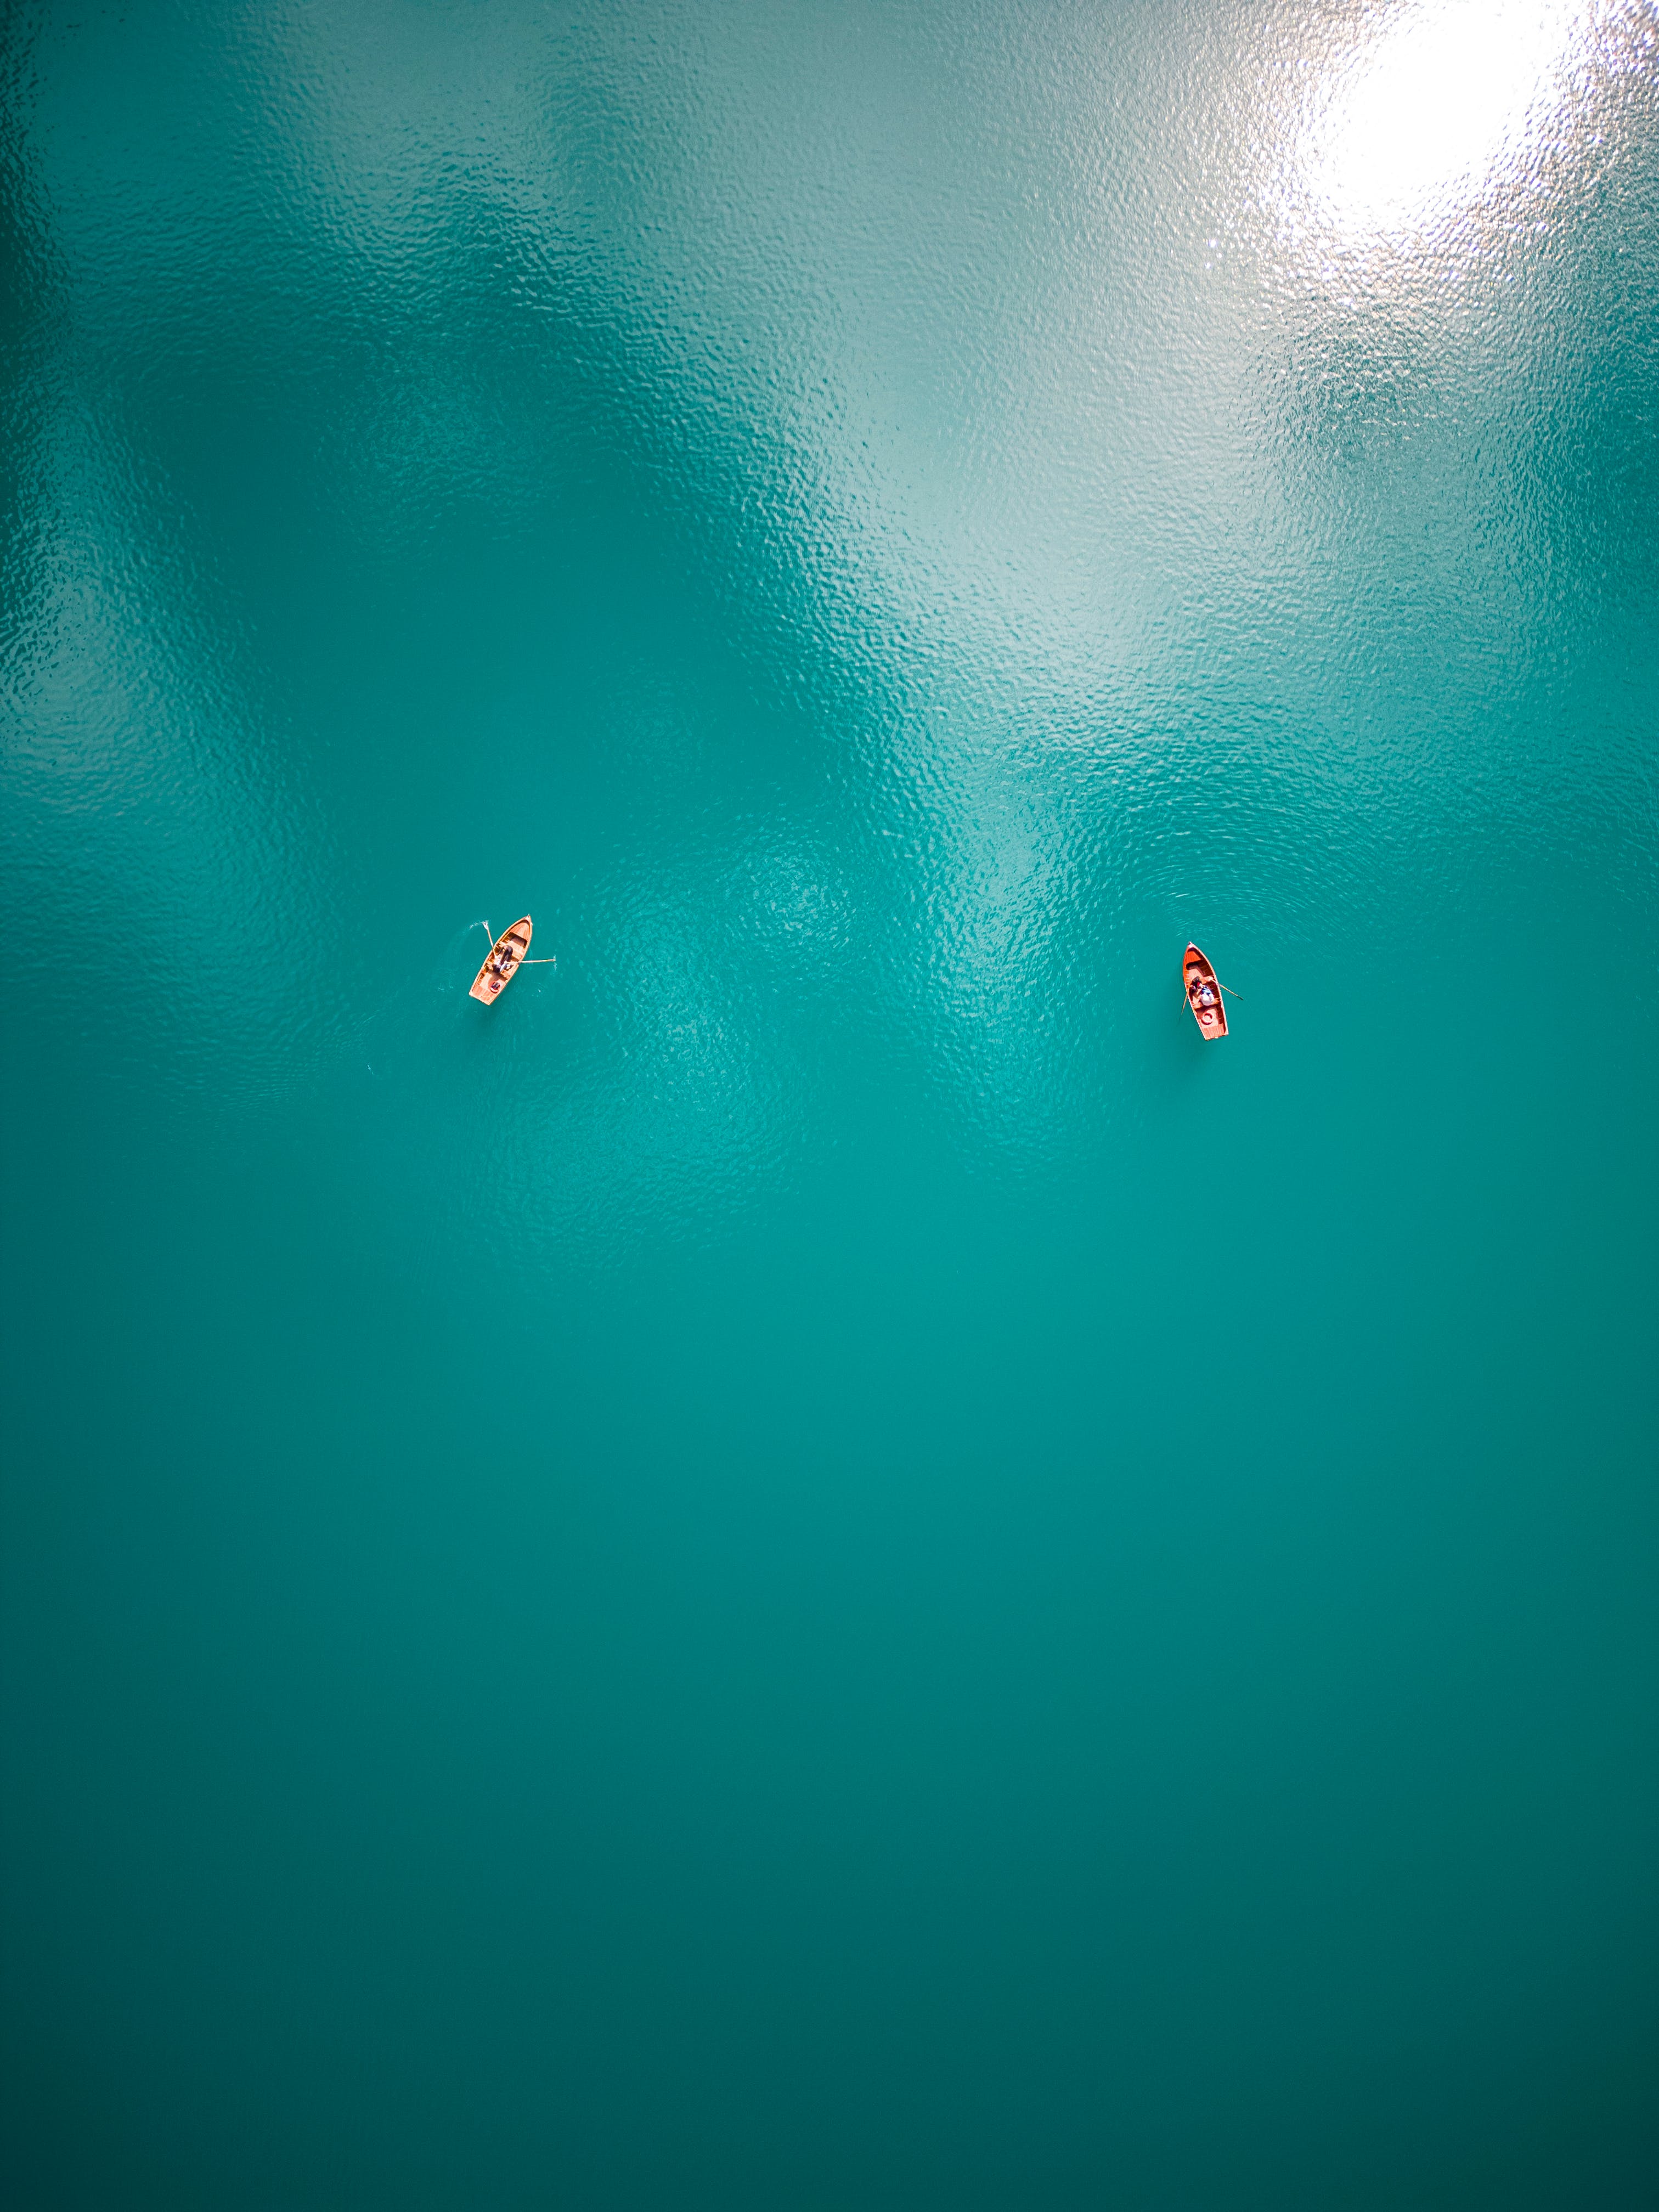
sea, water, atmosphere, azure, aqua, liquid, rectangle, electric blue, sky, font, horizon, natural landscape, landscape, art, ocean, display device, lake, darkness